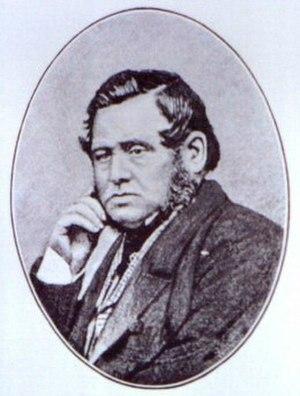
Bolckow, Vaughan & Co., Ltd est une compagnie minière et sidérurgique fondée en 1864 par deux associés, Henry Bolckow et John Vaughan. Pionnière et étendard de l'industrie lourde galloise à la fin du XIXᵉ siècle, l'entreprise se développe vigoureusement pour devenir, en 1907, un des plus gros, si ce n'est le plus gros, producteur de fonte du monde. Manquant le virage de l'acier, qui devient le produit ferreux principal au début du XXᵉ siècle, l'entreprise fait faillite en 1929, terrassée par la Grande Dépression.
John Vaughan parcourut tous les échelons de l'industrie sidérurgique naissante, jusqu'à devenir maître de forge. Technicien de premier plan, son association avec l'homme d'affaires Henry Bolckow a donné naissance à la plus grosse compagnie sidérurgique de l’Empire britannique, Bolckow Vaughan. Ces deux hommes firent de la petite ville de Middlesbrough le centre de la sidérurgie en Grande-Bretagne à l’Ère victorienne.